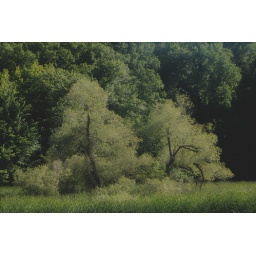
A tree in a sea of grass